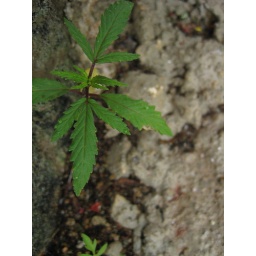
growing in a crack between the door frame and the pavement